Stardust (spacecraft)

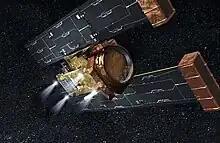
A spacecraft fires its boosters to deplete its fuel, ending its mission.

On 19 March 2006, "Stardust" scientists announced that they were considering the possibility of redirecting the spacecraft on a secondary mission to image Comet Tempel 1. The comet was previously the target of the "Deep Impact" mission in 2005, sending an impactor into the surface. The possibility of this extension could be vital for gathering images of the impact crater which "Deep Impact" was unsuccessful in capturing due to dust from the impact obscuring the surface.